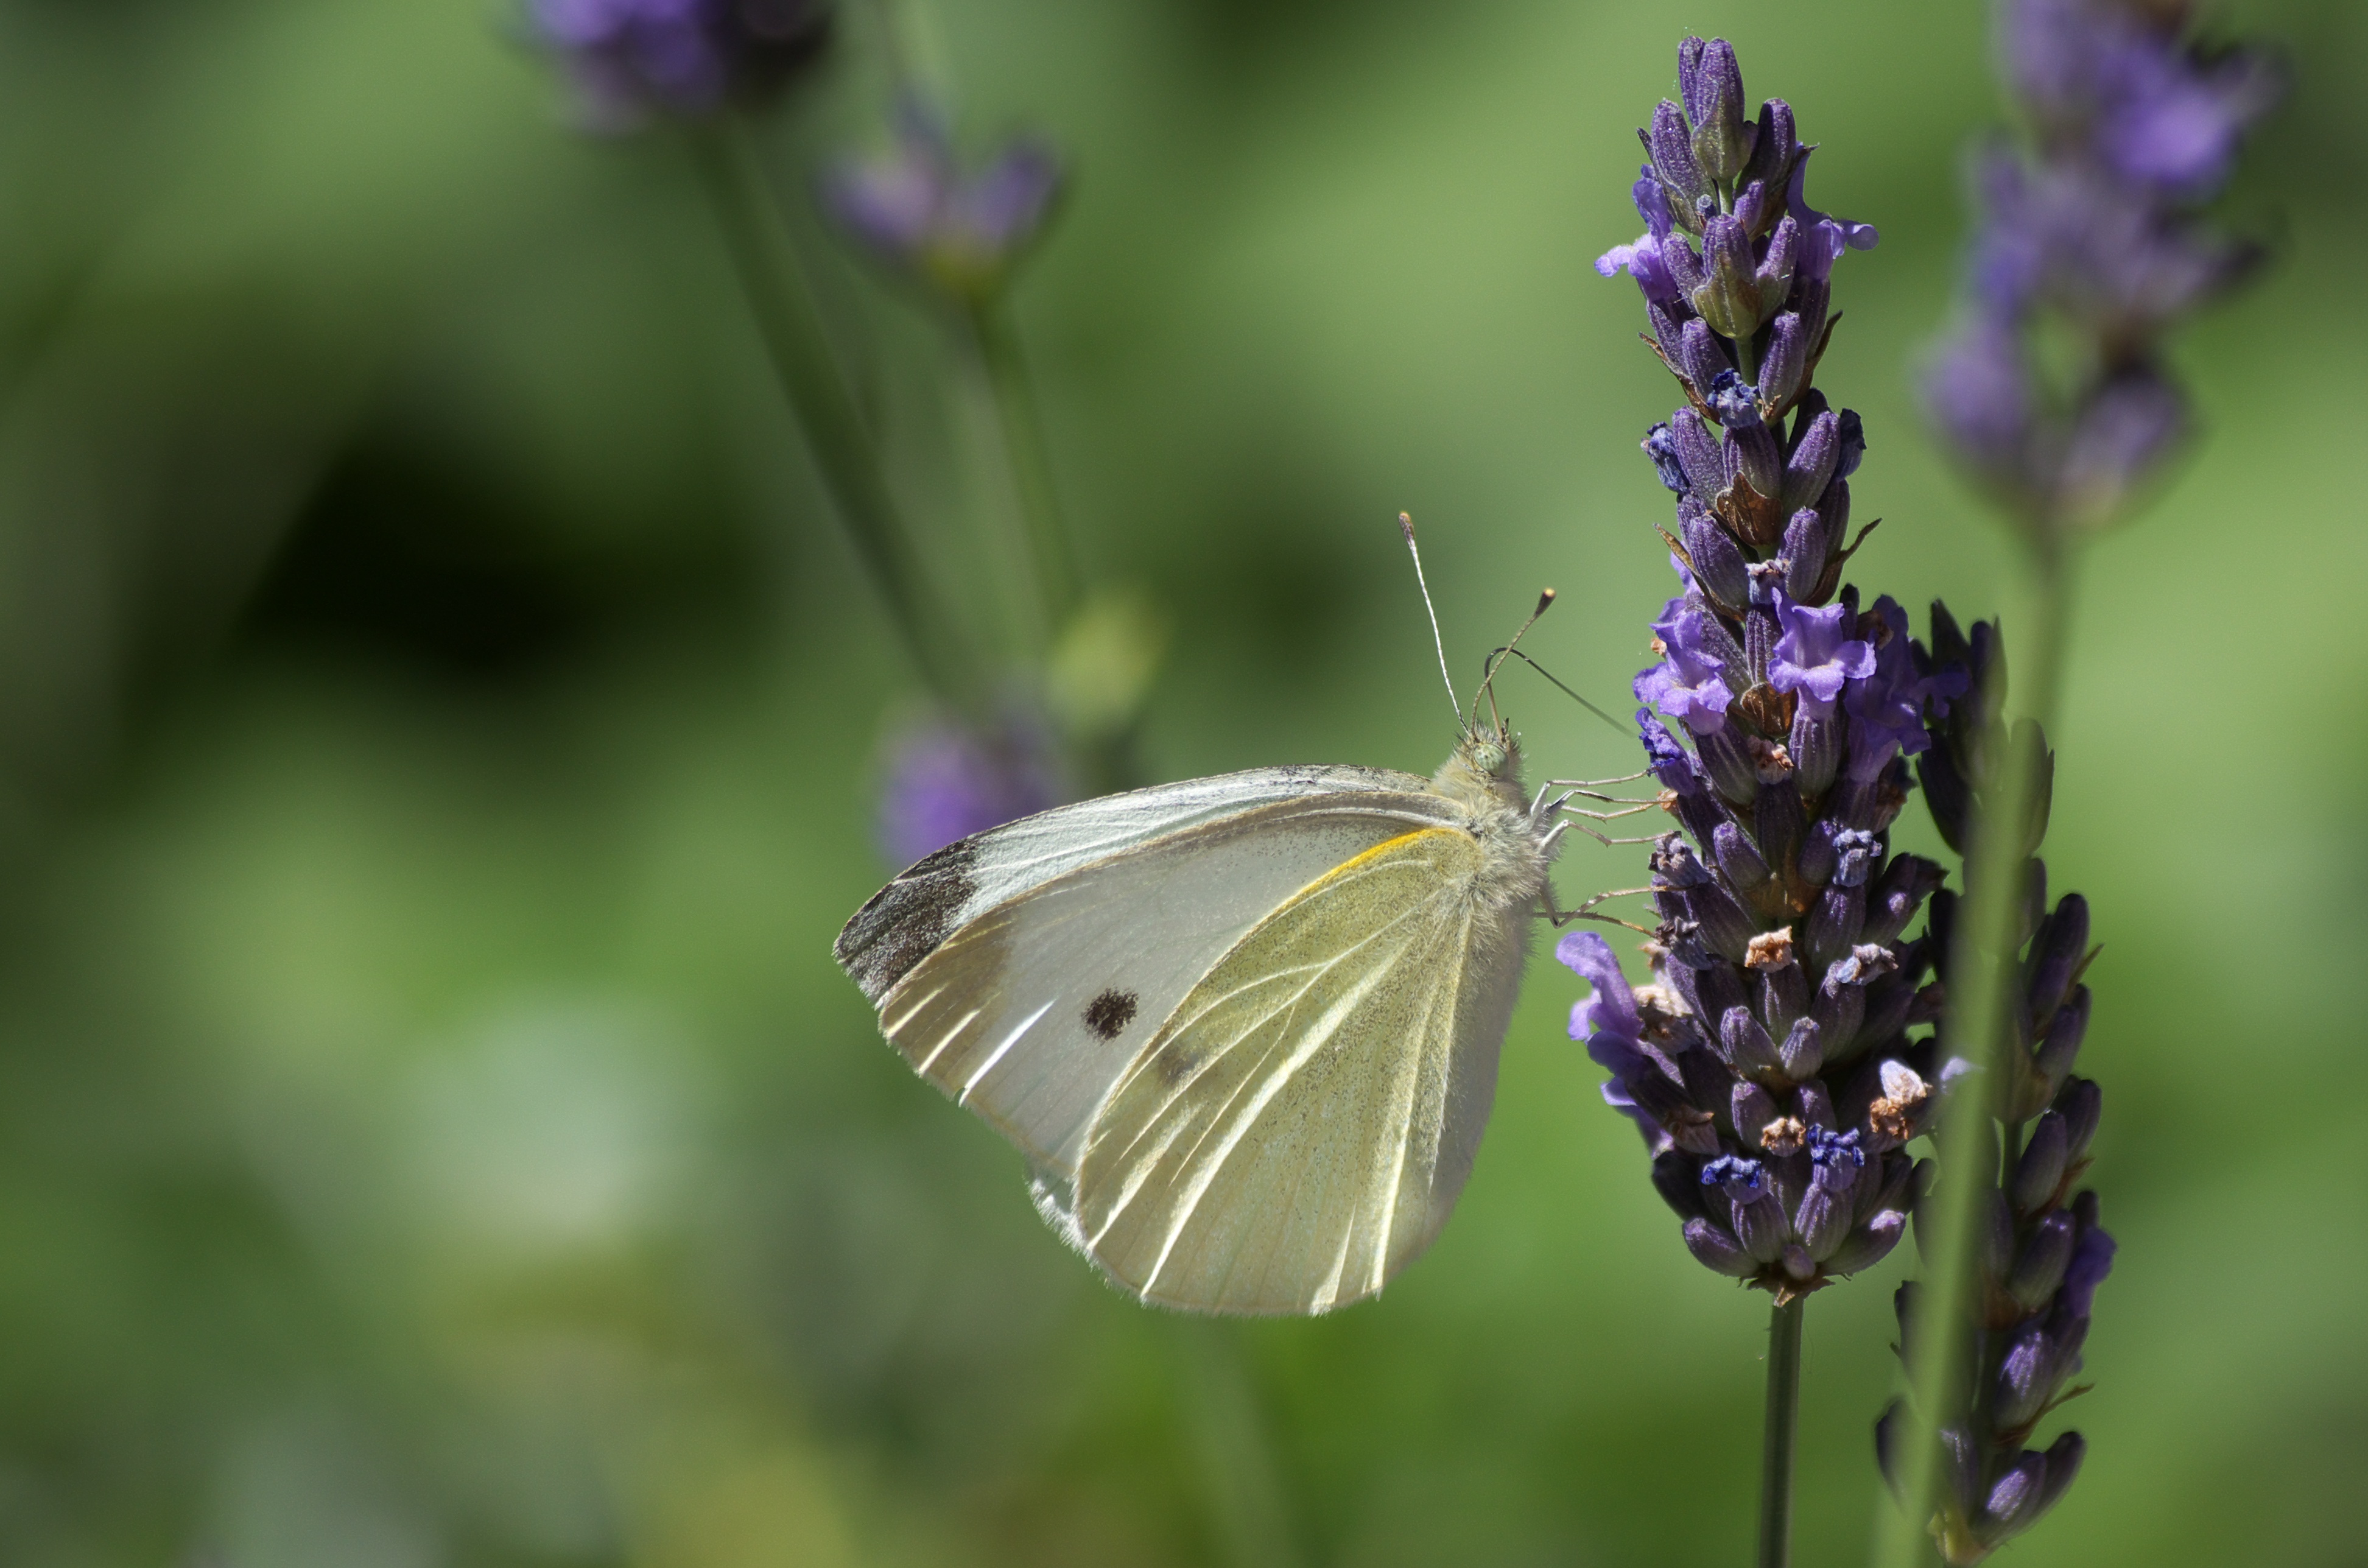
nature, grass, plant, photography, meadow, flower, animal, green, insect, botany, butterfly, garden, close, flora, lavender, fauna, invertebrate, wildflower, flowers, close up, violet, animal world, nectar, fragrance, macro photography, arthropod, lavender flowers, pollinator, plant stem, moths and butterflies, lycaenid, english lavender